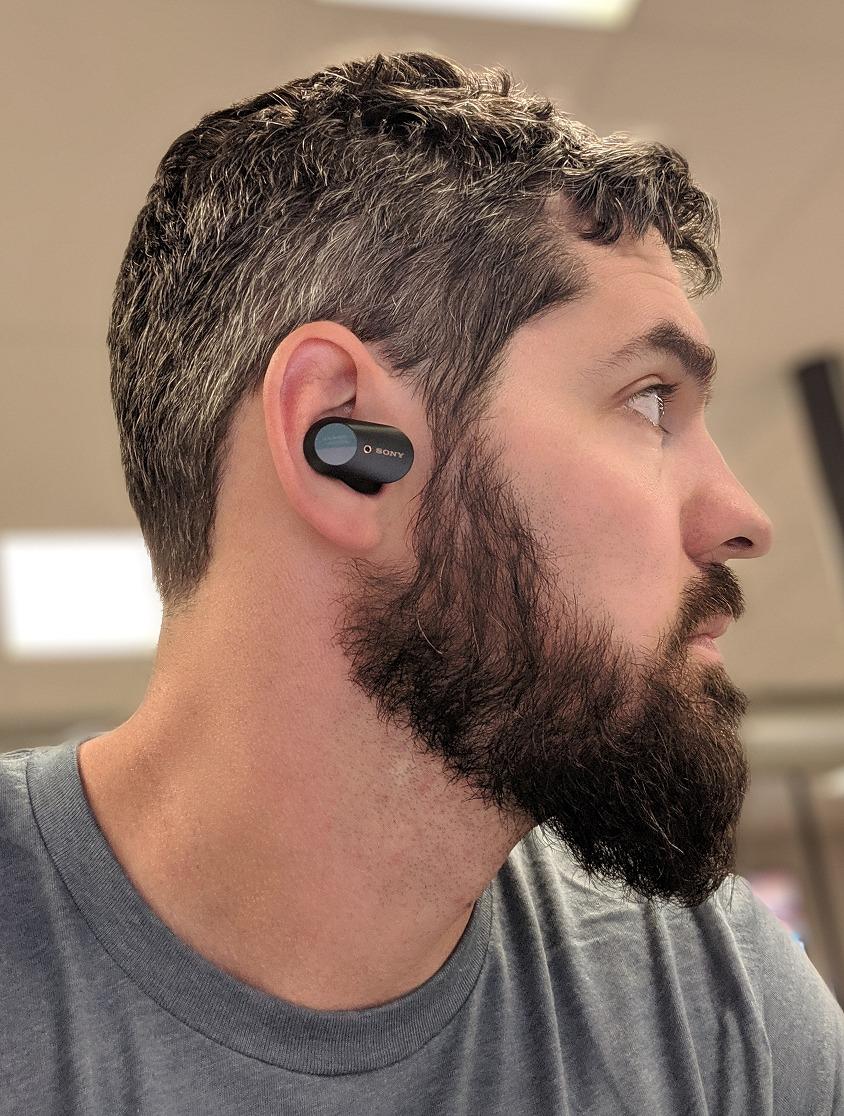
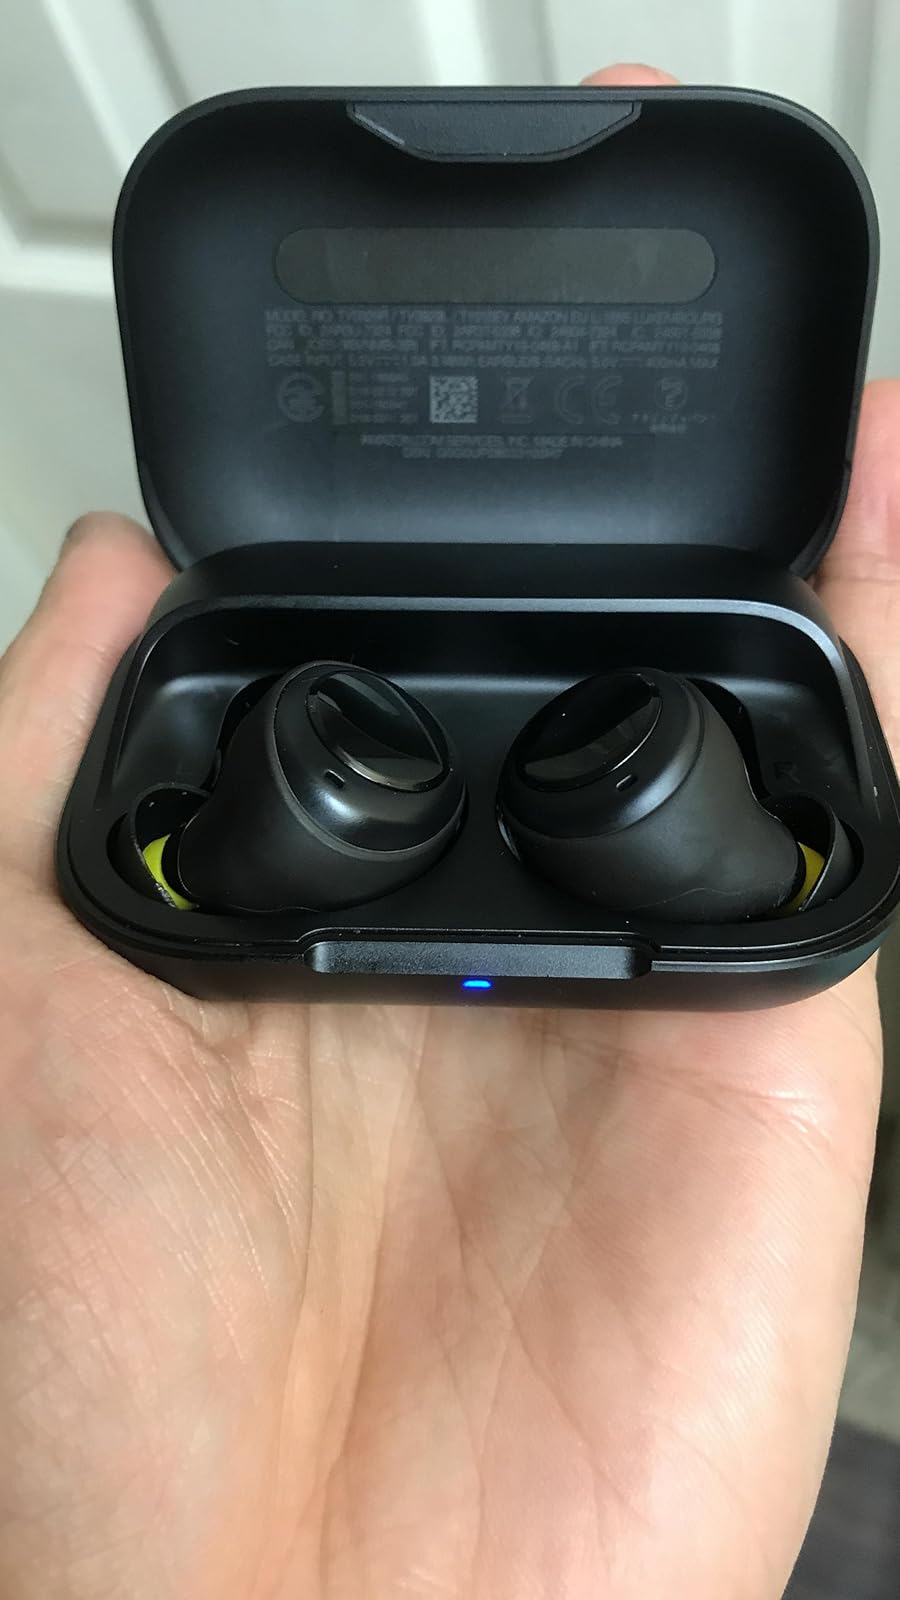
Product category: earbuds
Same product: no